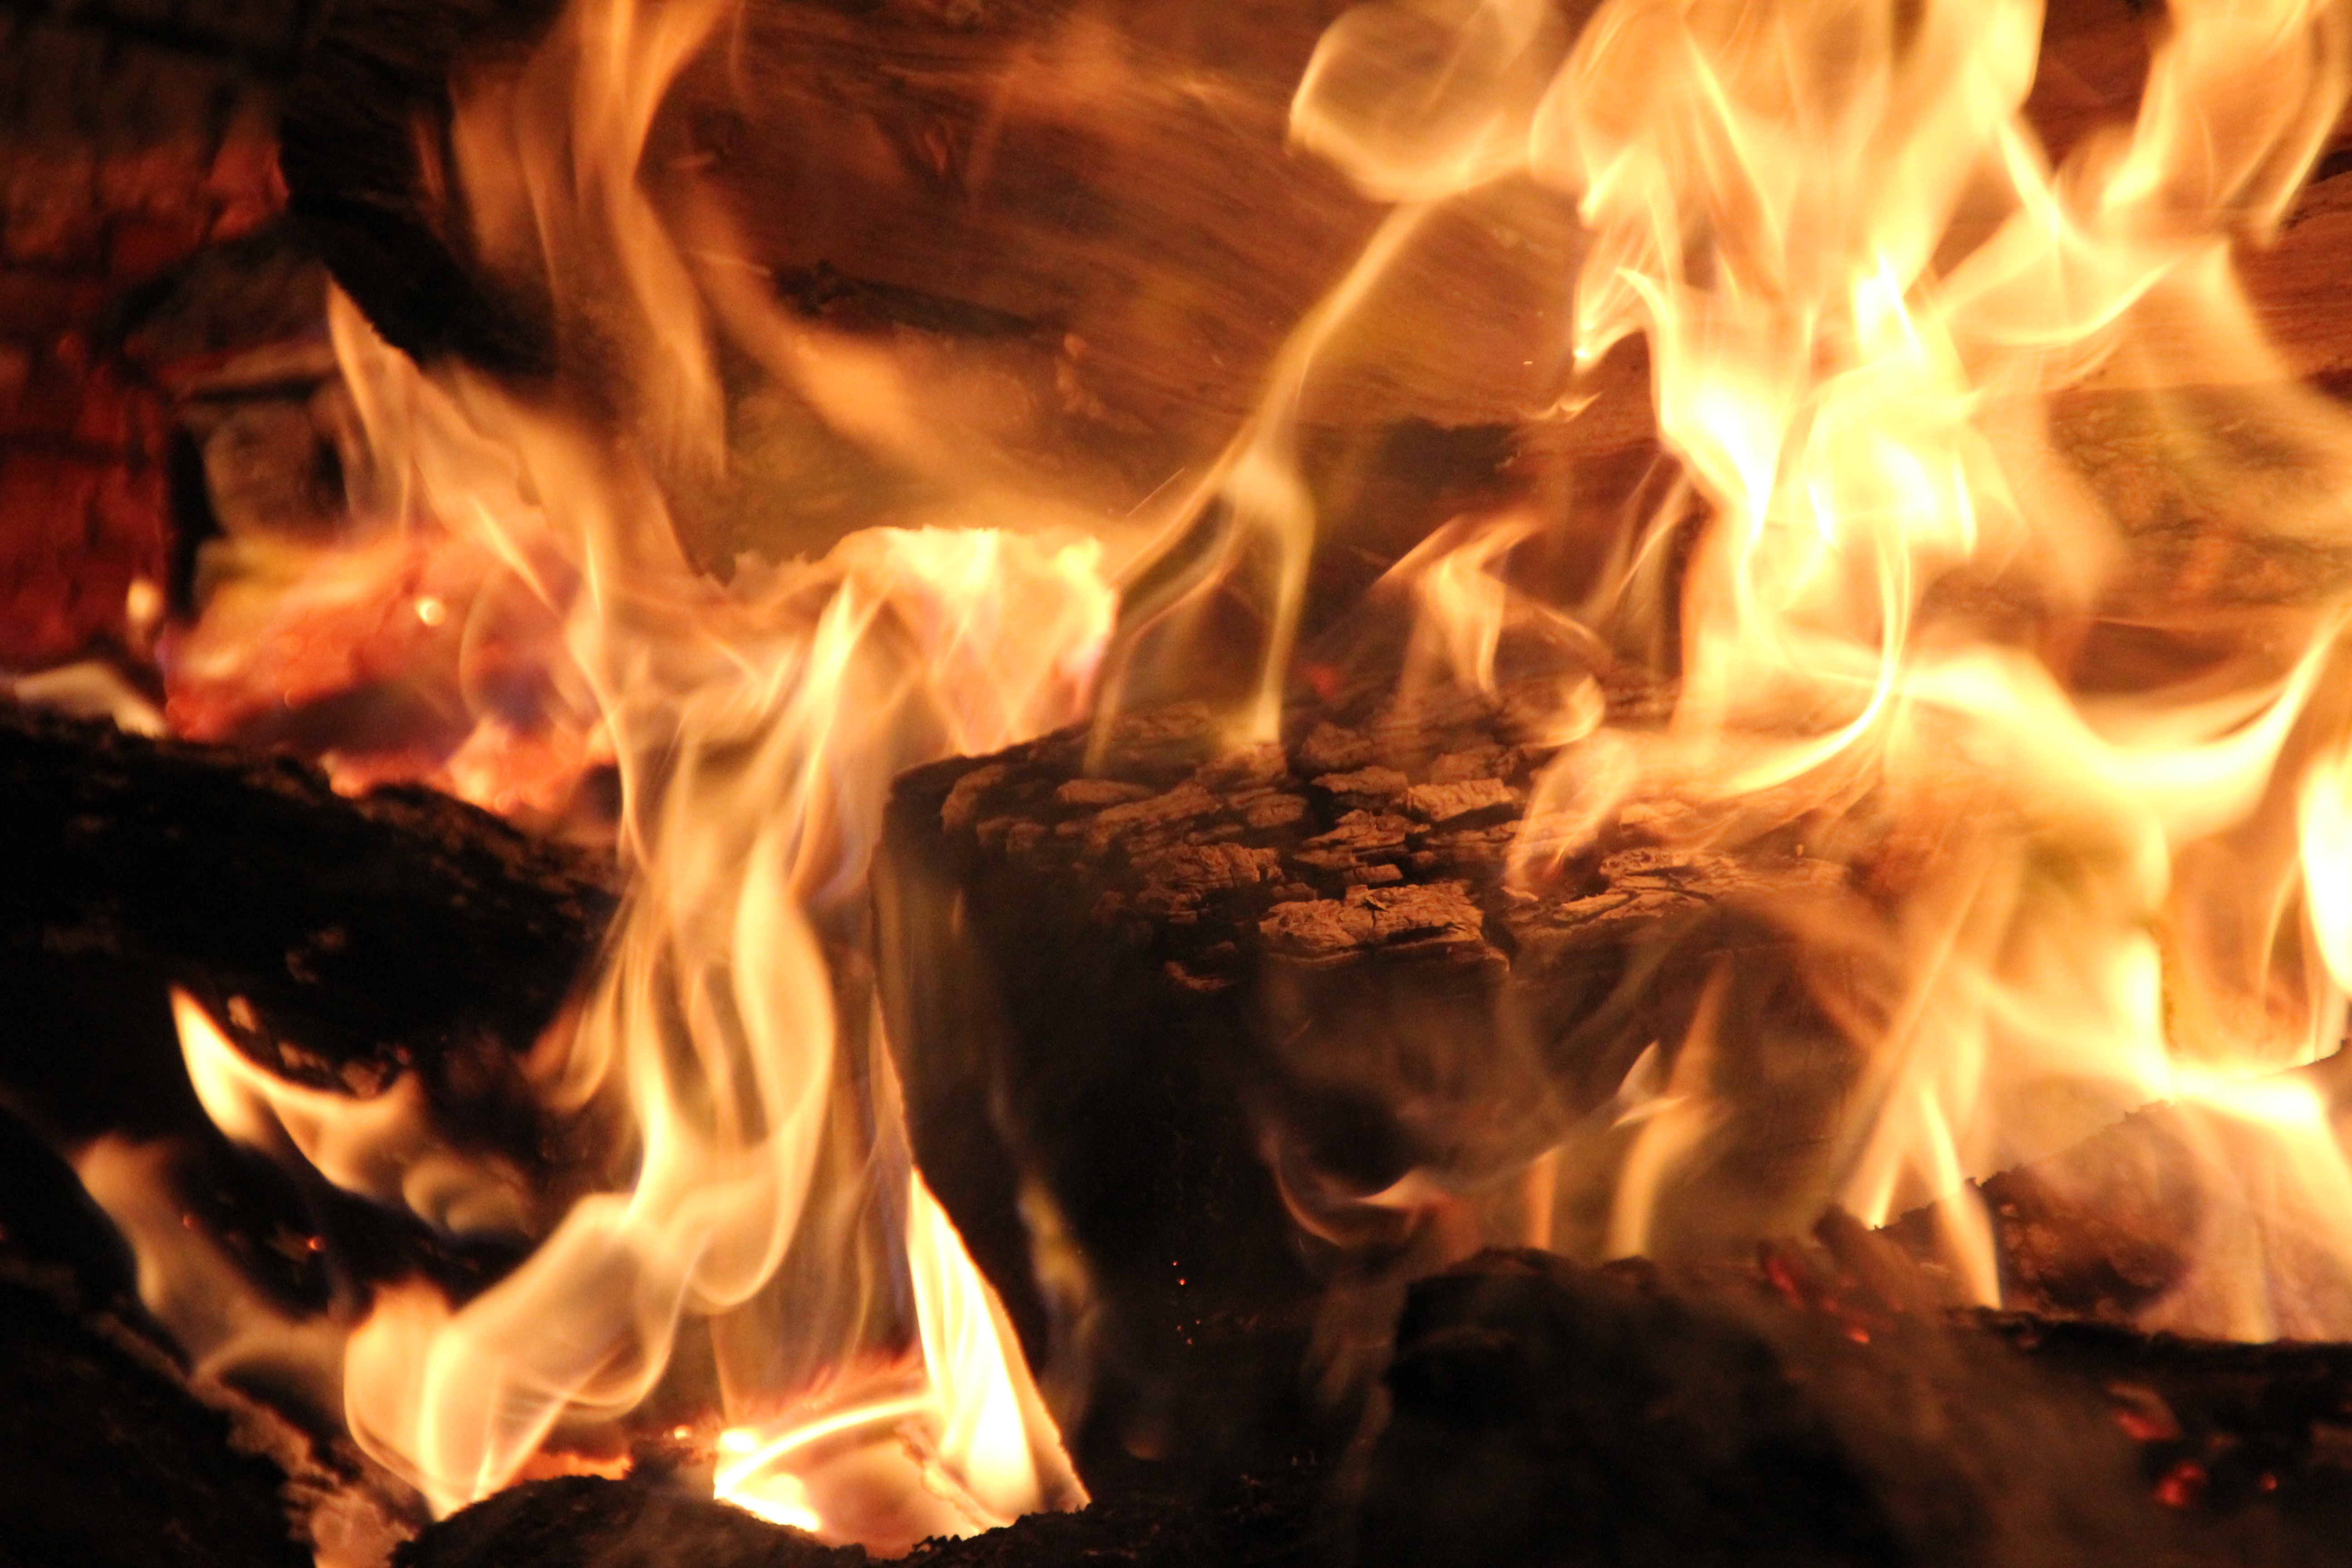
glowing, wood, flame, fire, fireplace, campfire, bonfire, heat, sparkle, blaze, oven, she flame